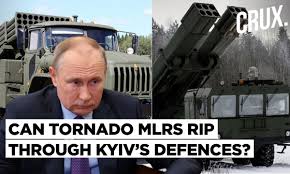
Label: Self Propelled Artillery